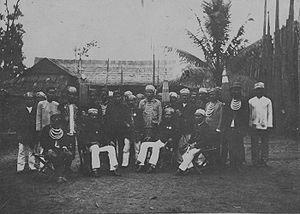
Kalimantan central, en indonésien Kalimantan Tengah, est une province d'Indonésie créée à la fin des années 1950 à partir de celle de Kalimantan du Sud. Une des raisons était le souci de donner plus d'autonomie aux populations dayaks par rapport aux autres groupes.